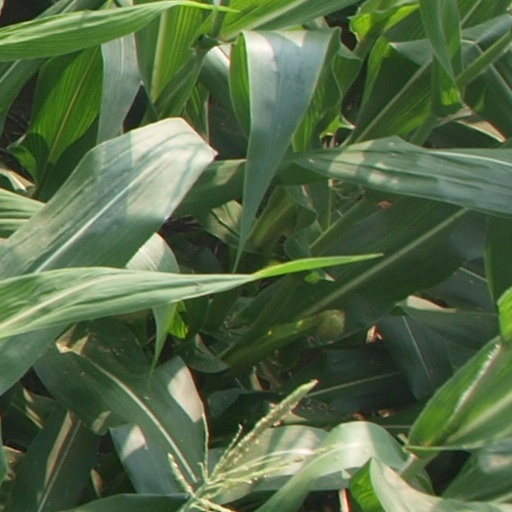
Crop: maize; corn